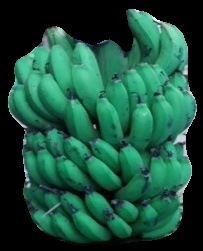
Variety: pachbale
Grade: grade2